Hegra

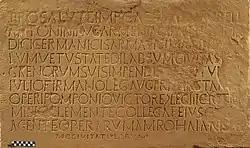
Hegra Roman inscription dedicated to Emperor Marcus Aurelius

The trading itinerary shifted from the overland north–south axis on the Arabian Peninsula to the maritime route through the Red Sea. Thus, Hegra as a centre of trade began to decline, leading to its abandonment. Supported by the lack of later developments based on archaeological studies, experts have hypothesized that the site had lost all of its urban functions beginning in late antiquity (mainly due to the process of desertification). In the 1960s and 1970s, evidence was discovered that the Roman legions of Trajan occupied Mada'in Salih in northeastern Arabia, increasing the extension of the Arabia Petraea province of the Romans in Arabia.